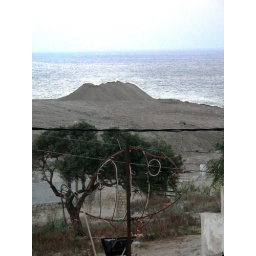
fish near the water